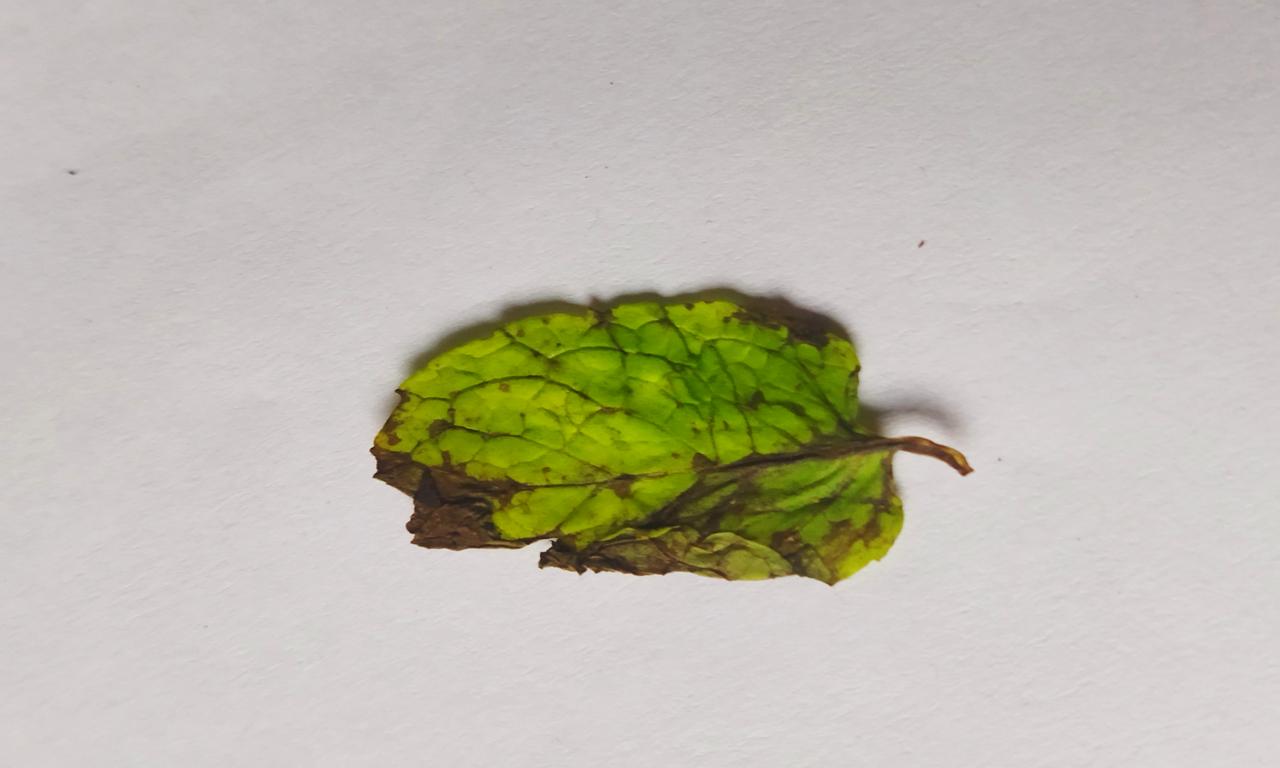
Label: Spoiled